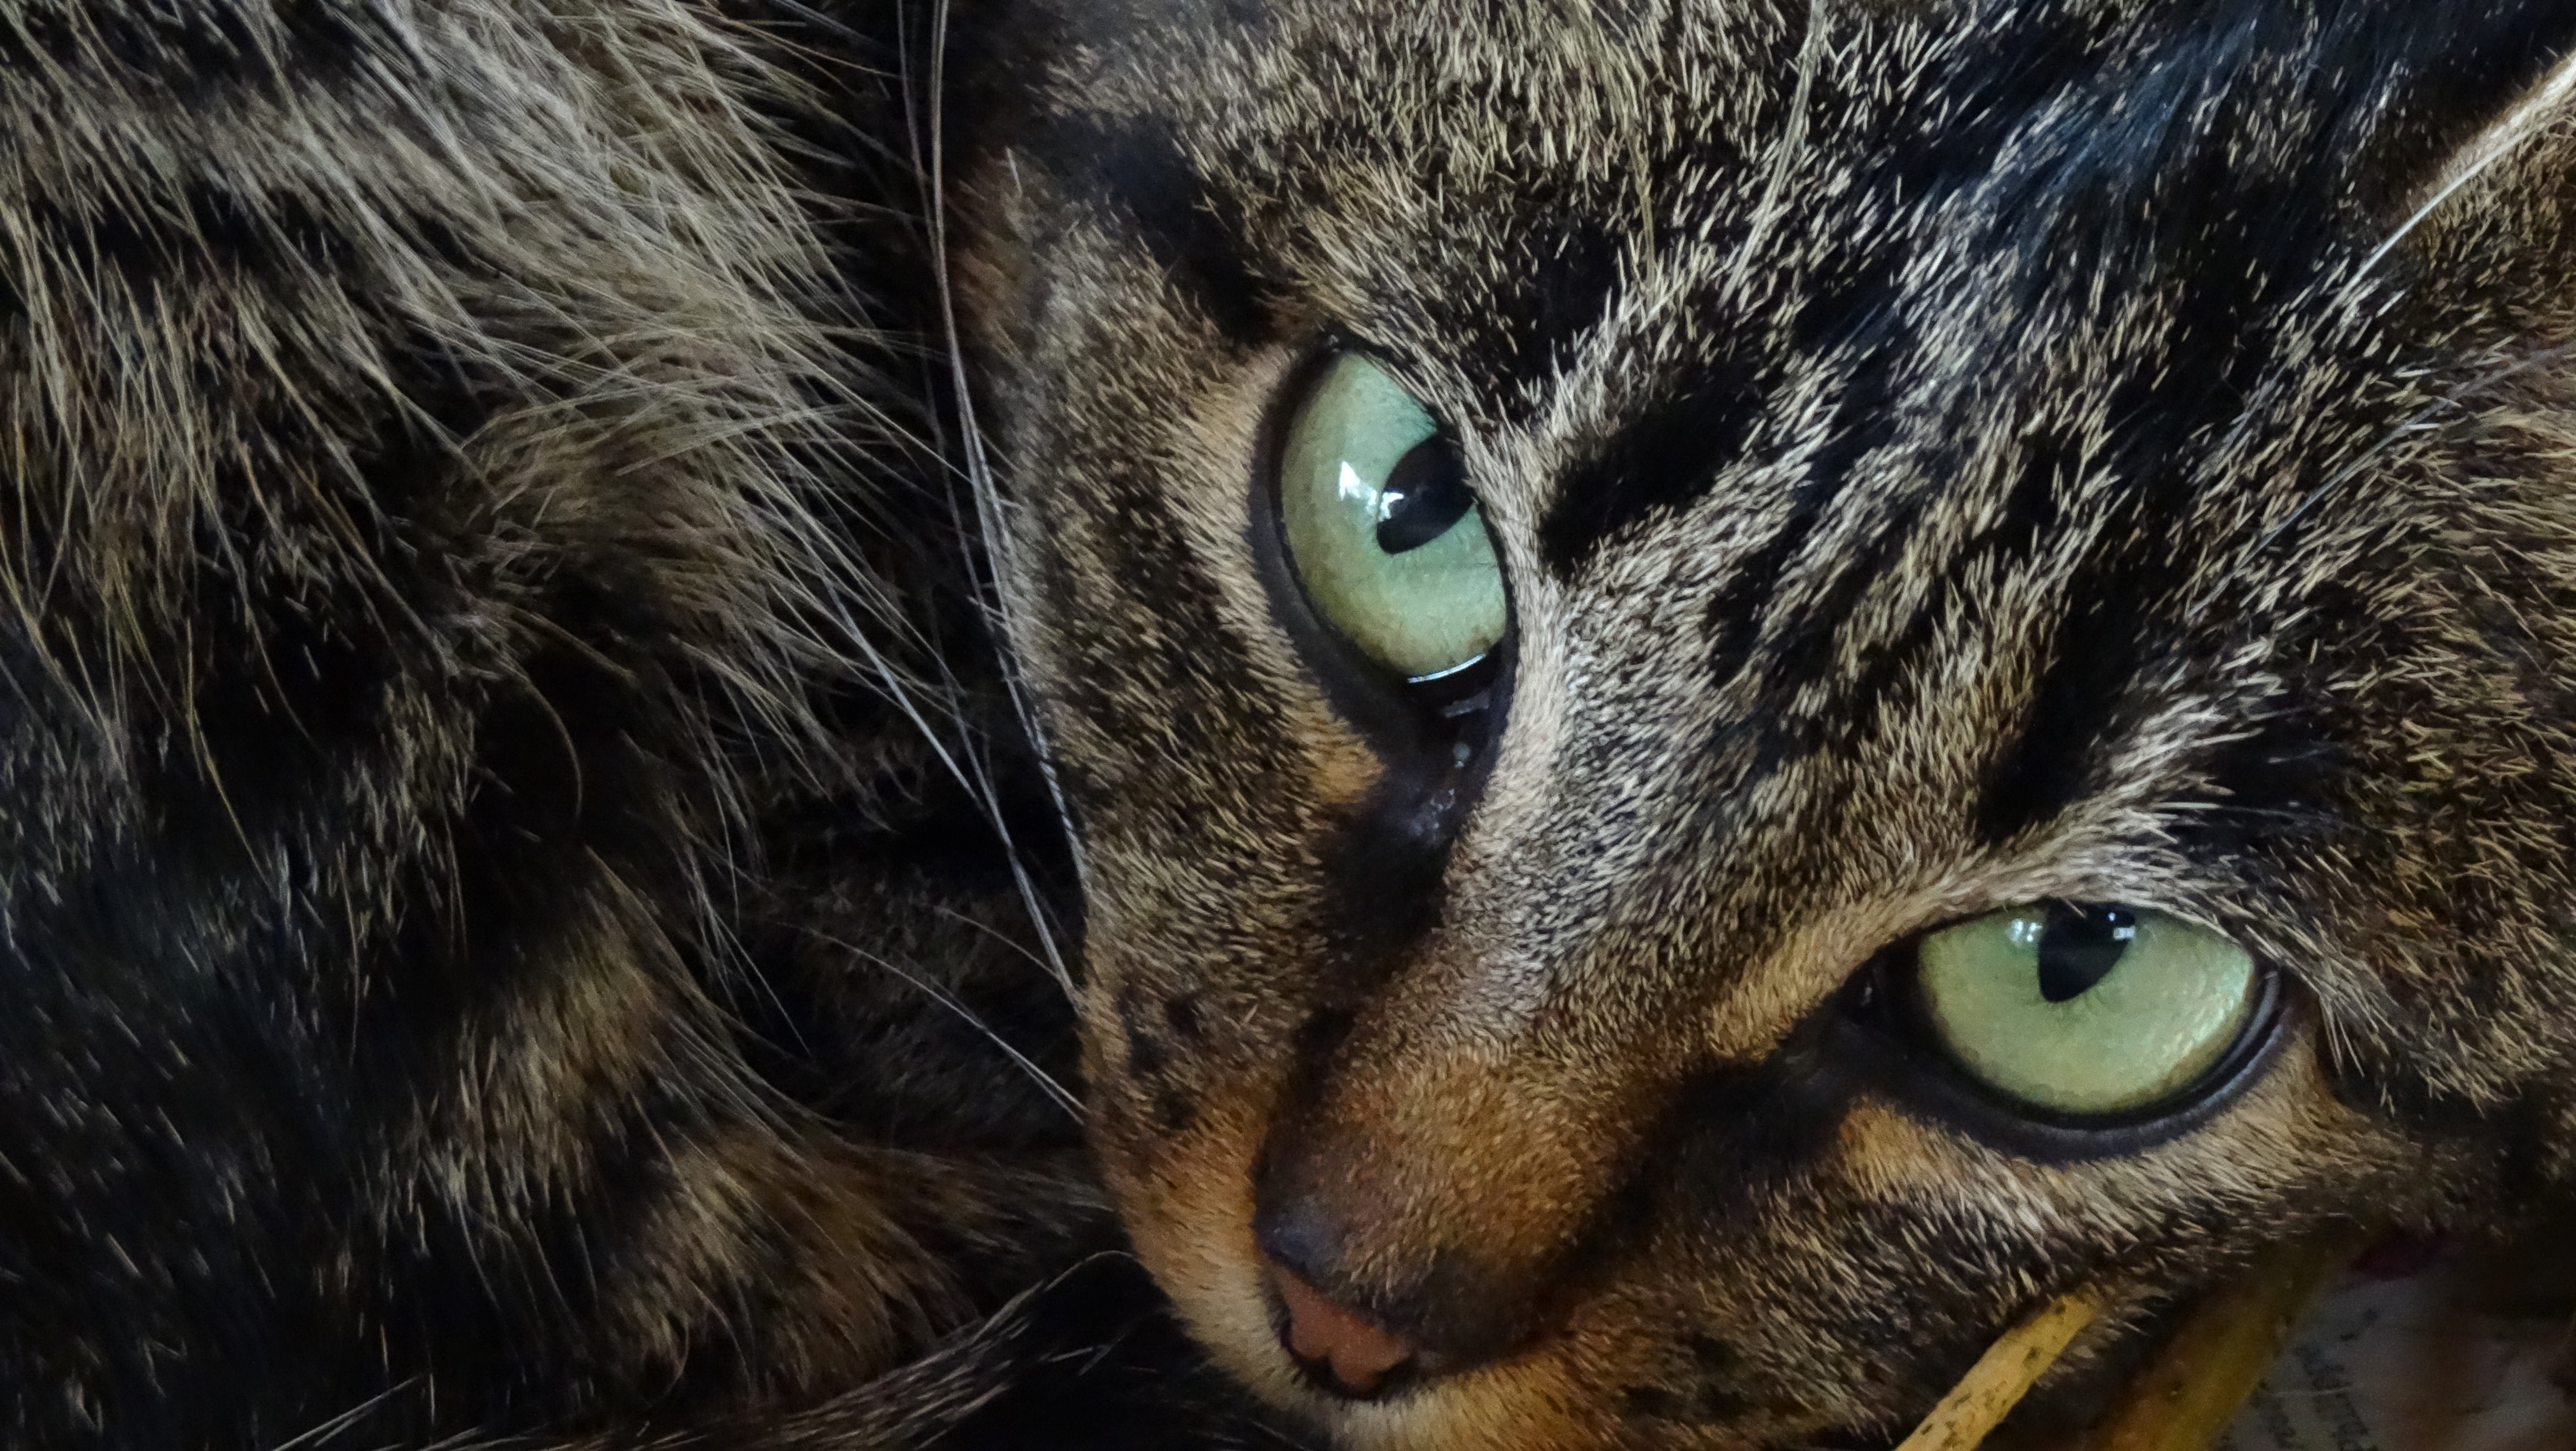
cat, mammal, fauna, close up, nose, whiskers, snout, eye, animals, vertebrate, organ, cat eyes, tabby cat, wild cat, small to medium sized cats, cat like mammal